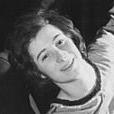
Age: 17